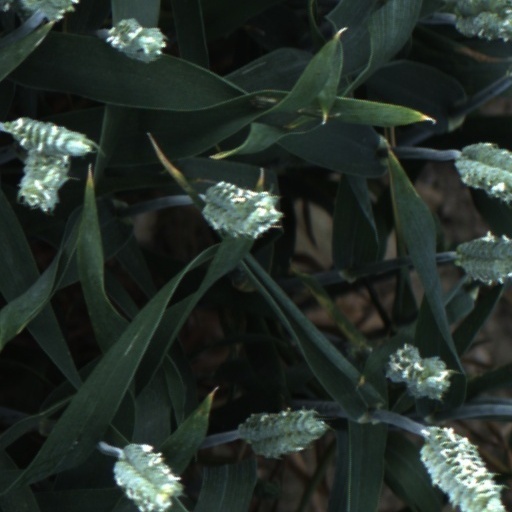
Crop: wheat